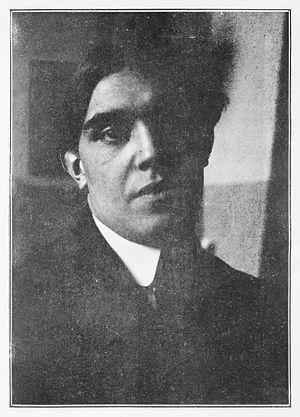
"Les Peintres cubistes. Méditations esthétiques est un livre écrit par Guillaume Apollinaire entre 1905 et 1912, et publié en 1913. Il s’agit du troisième texte majeur sur le cubisme après Du ""Cubisme"" d'Albert Gleizes et Jean Metzinger et Histoire anecdotique du cubisme d'André Salmon.